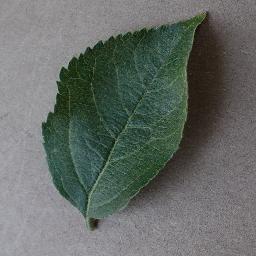
Label: Apple___healthy